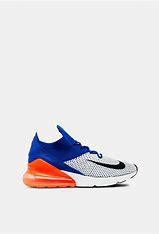
Brand: Nike
Model: Air Max 270 Flyknit